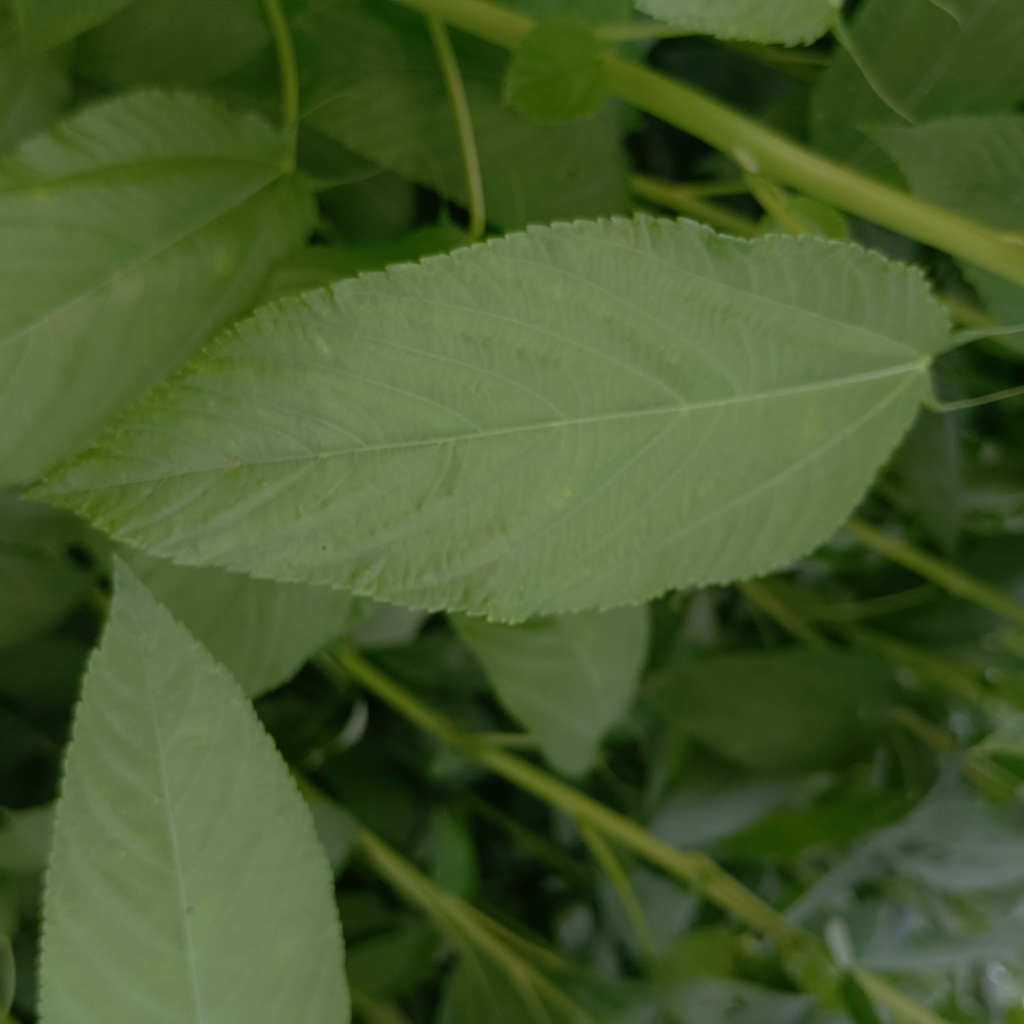
Label: Fresh